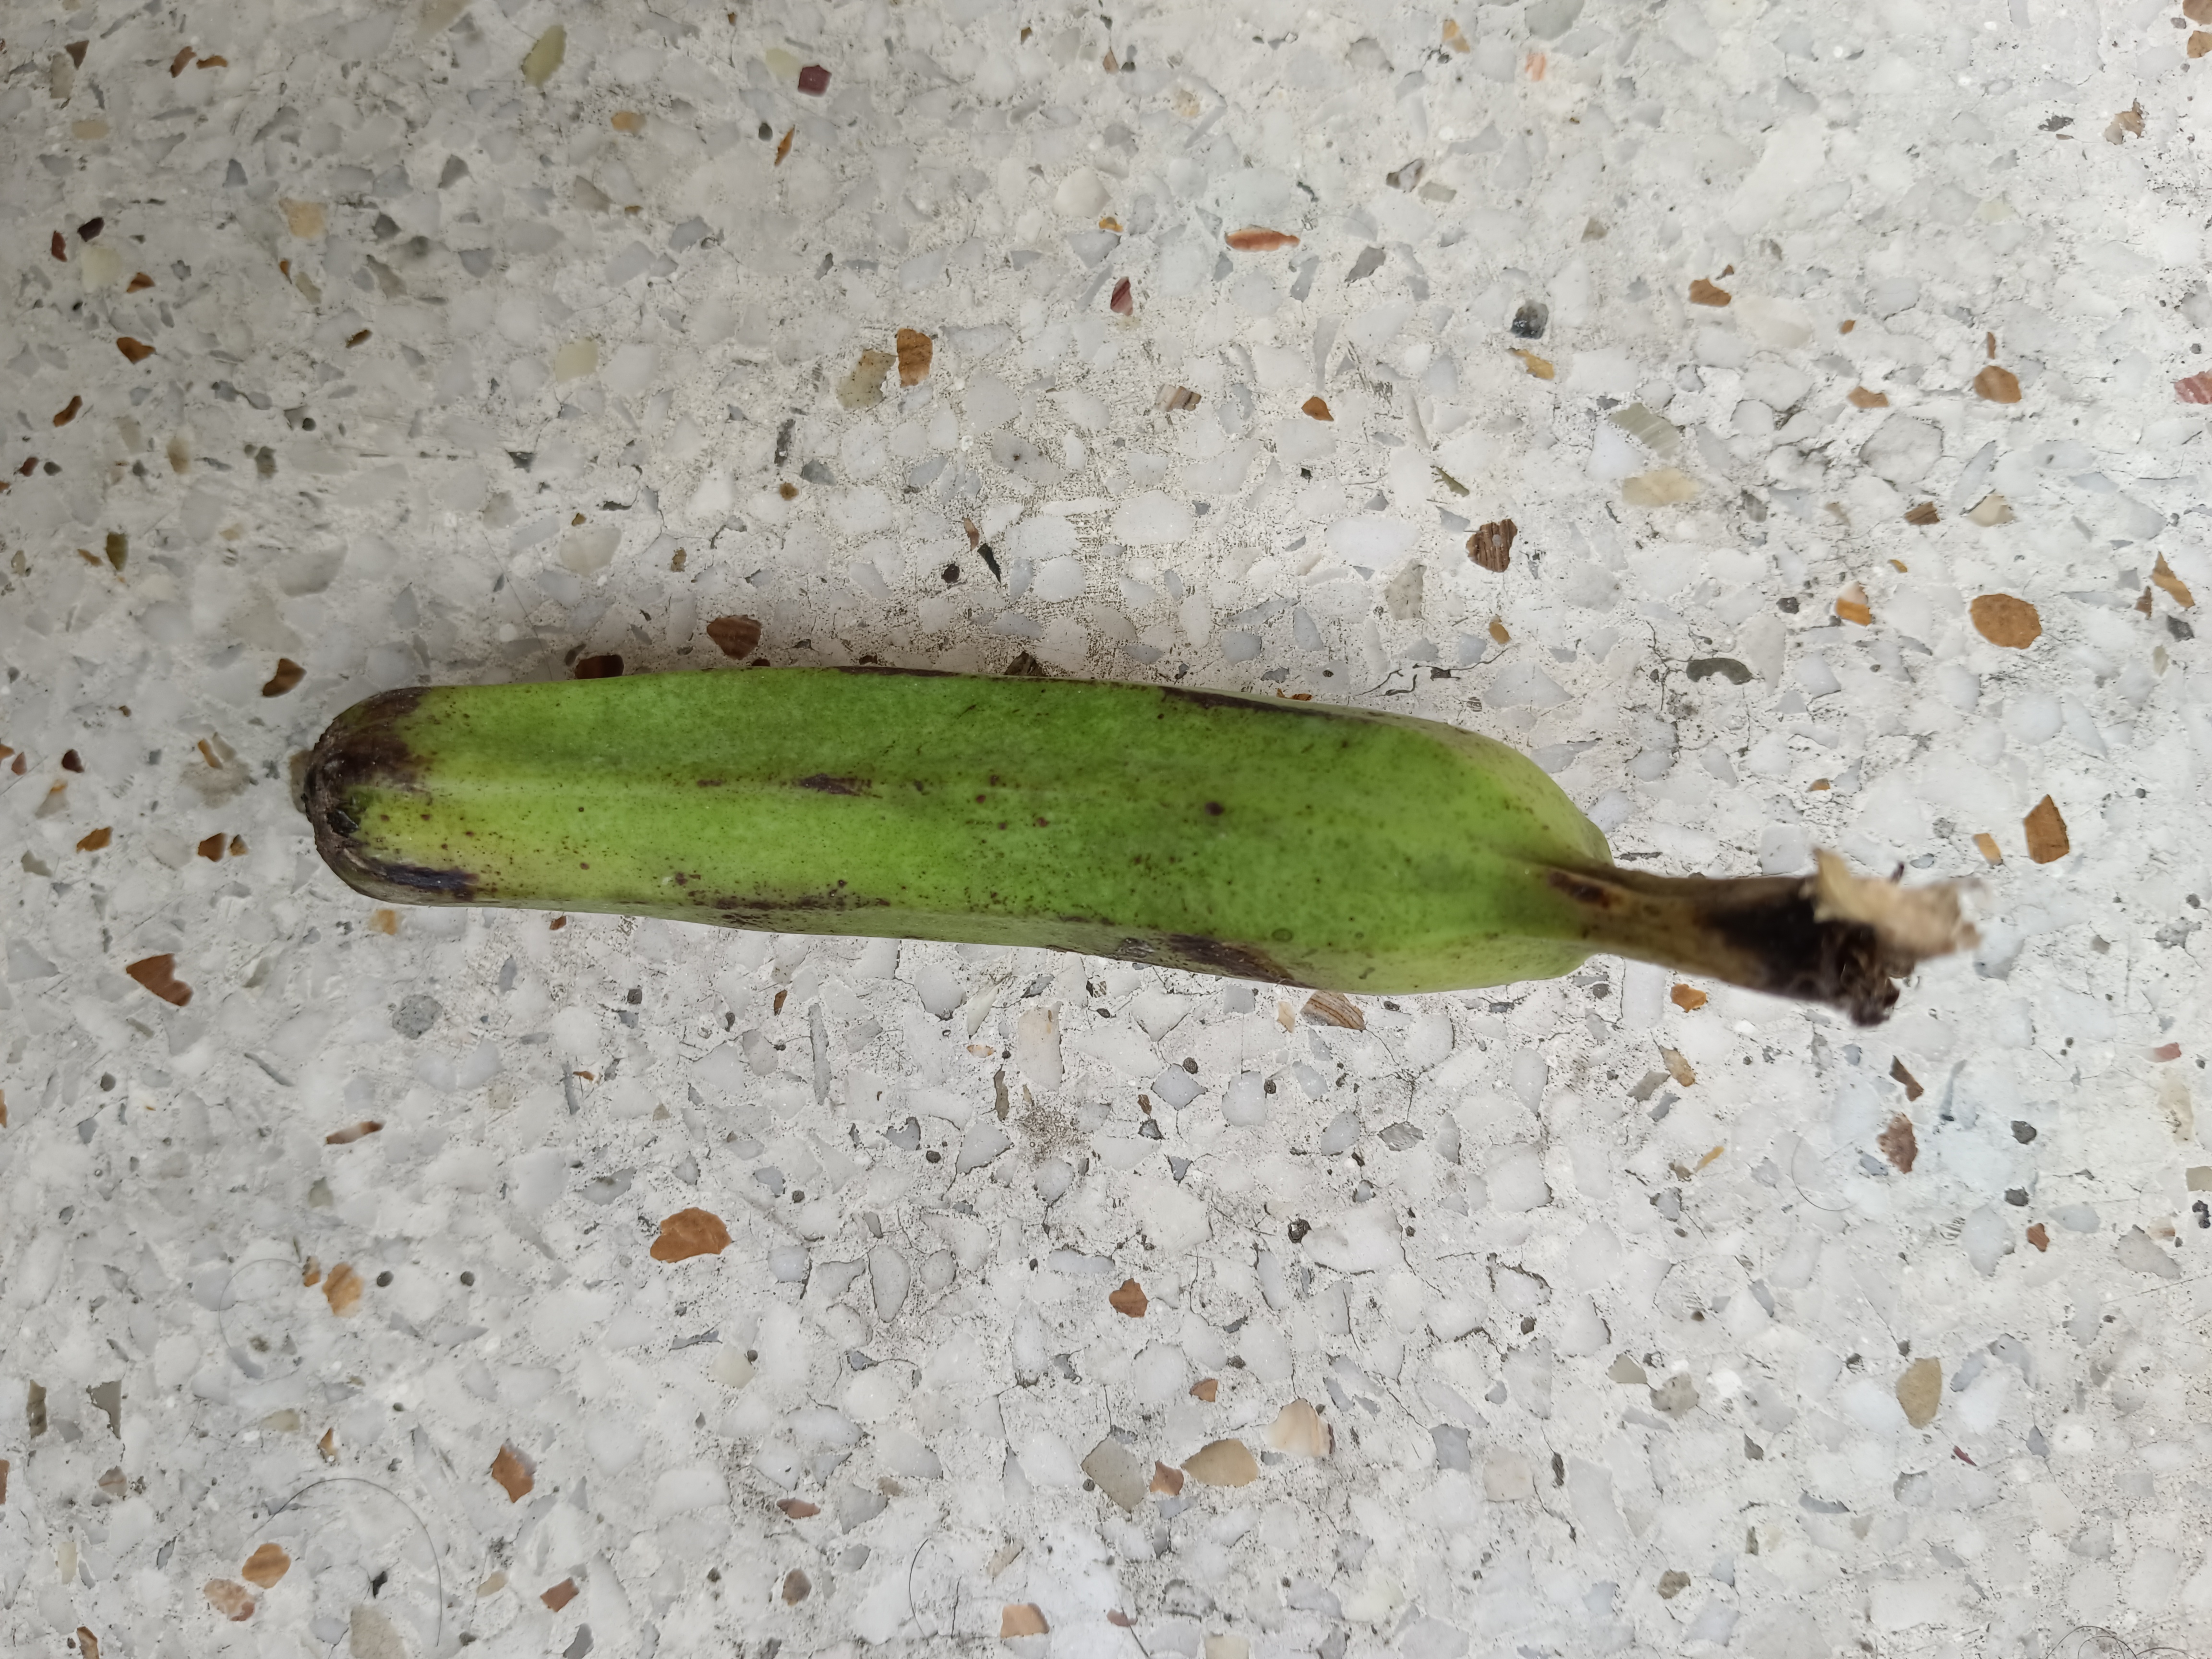
Banana variety: Anaji